Keith E. Sonderling

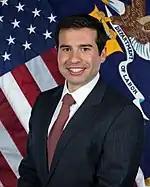
Department of Labor (2017-2020)

In 2019, Sonderling issued the department's first opinion letter on the gig economy, concluding that gig workers were independent contractors, not employees of a company, under the Fair Labor Standards Act (FLSA). This opinion was later withdrawn by the Biden administration in 2021, but reinstated in May 2025. Sonderling also issued proposed rules for marquee labor issues, such as updating the overtime threshold and joint employer standards under the FLSA.